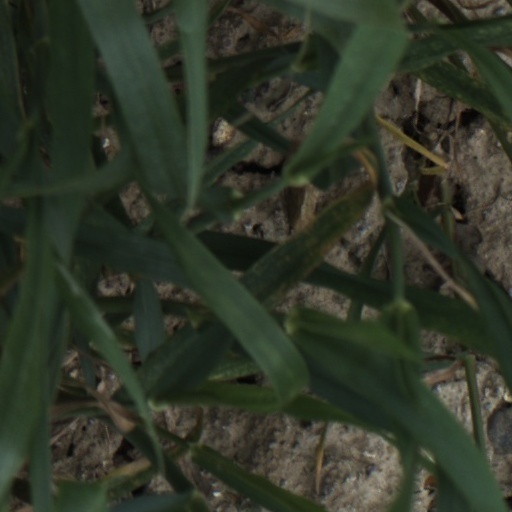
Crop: wheat